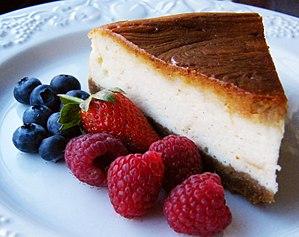
Le cheesecake, ou cheese-cake, gâteau au fromage au Canada francophone, est une variété nord-américaine de gâteau au fromage. C'est un dessert sucré composé d'un mélange de fromage à la crème, d'œufs, de sucre et de parfums de vanille et/ou de citron, sur une croûte de miettes de biscuits. Ses origines peuvent être tracées jusqu'en Grèce antique : dans Les Deipnosophistes, Athénée de Naucratis cite le poète Callimachus comme ayant un livre d'un certain « Aegimius » contenant des recettes de gâteau de fromage.